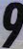
Number: 9